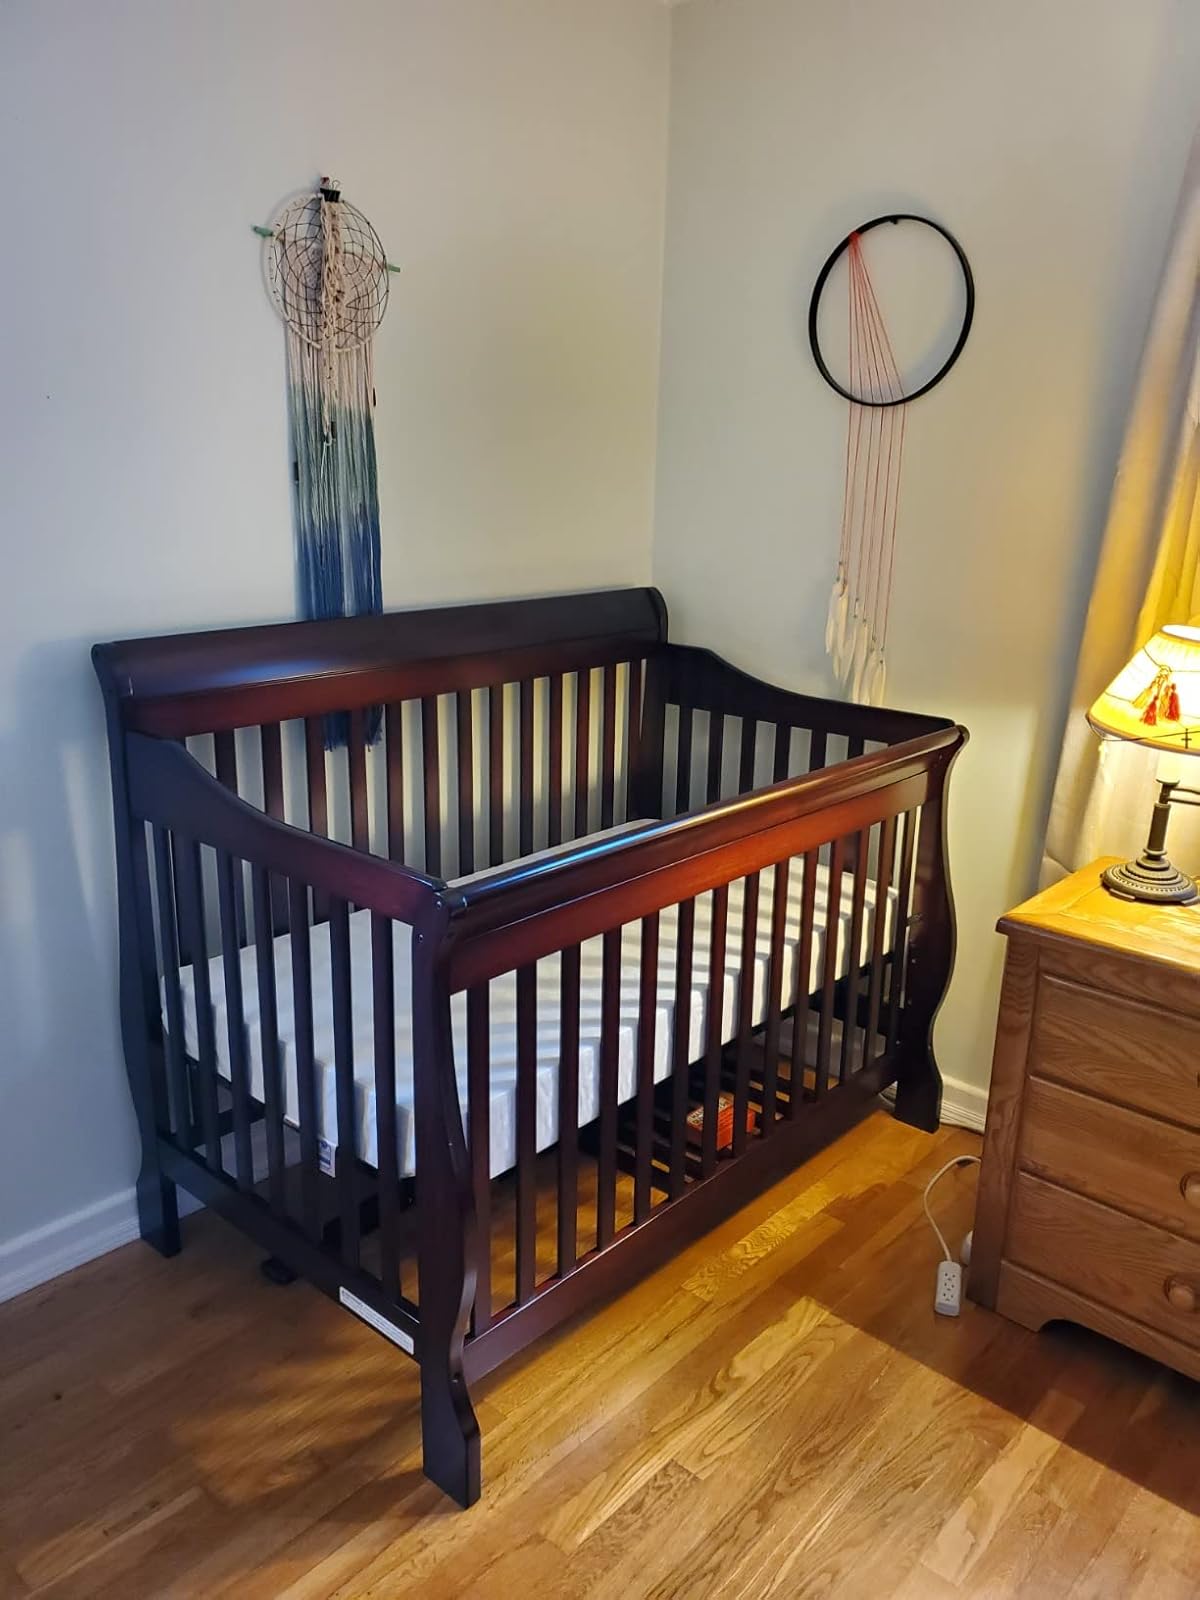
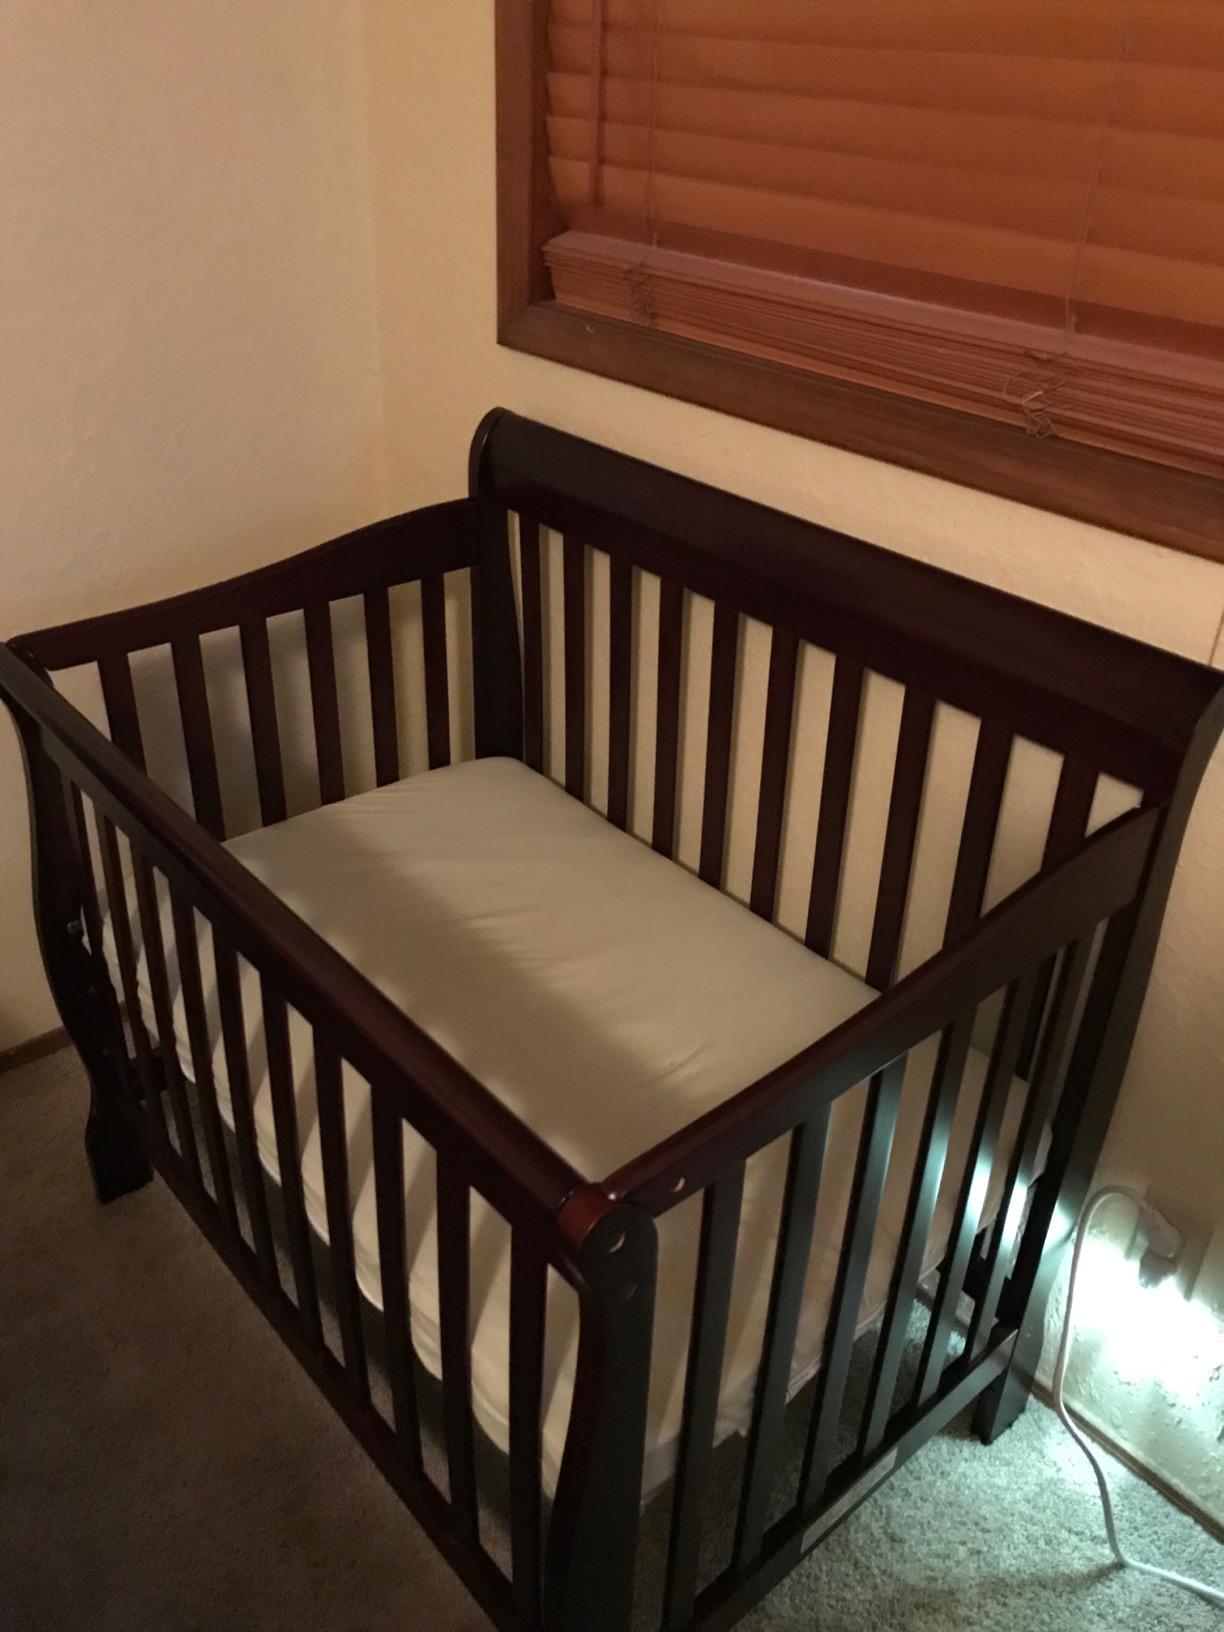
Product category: products_crib
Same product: yes